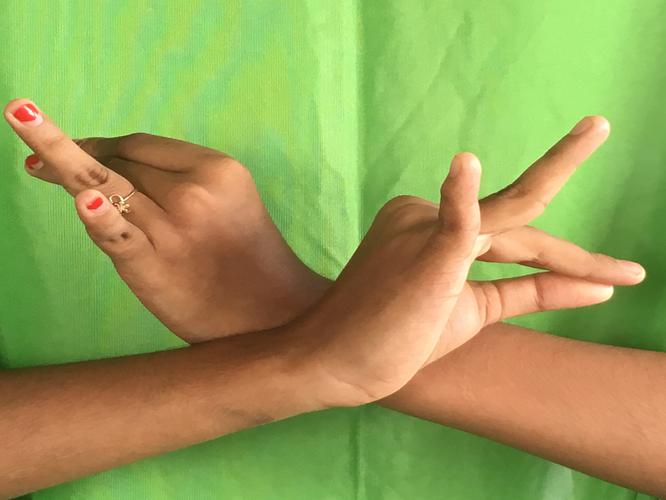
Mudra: Katakavardhana
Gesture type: double_hand